Victor Strand (Fear the Walking Dead)

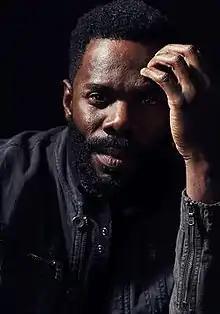
Colman Domingo as Victor Strand

Victor Strand is a fictional character in the AMC television series "Fear the Walking Dead" portrayed by Colman Domingo. The character was created by Robert Kirkman, Dave Erickson and David Wiener.